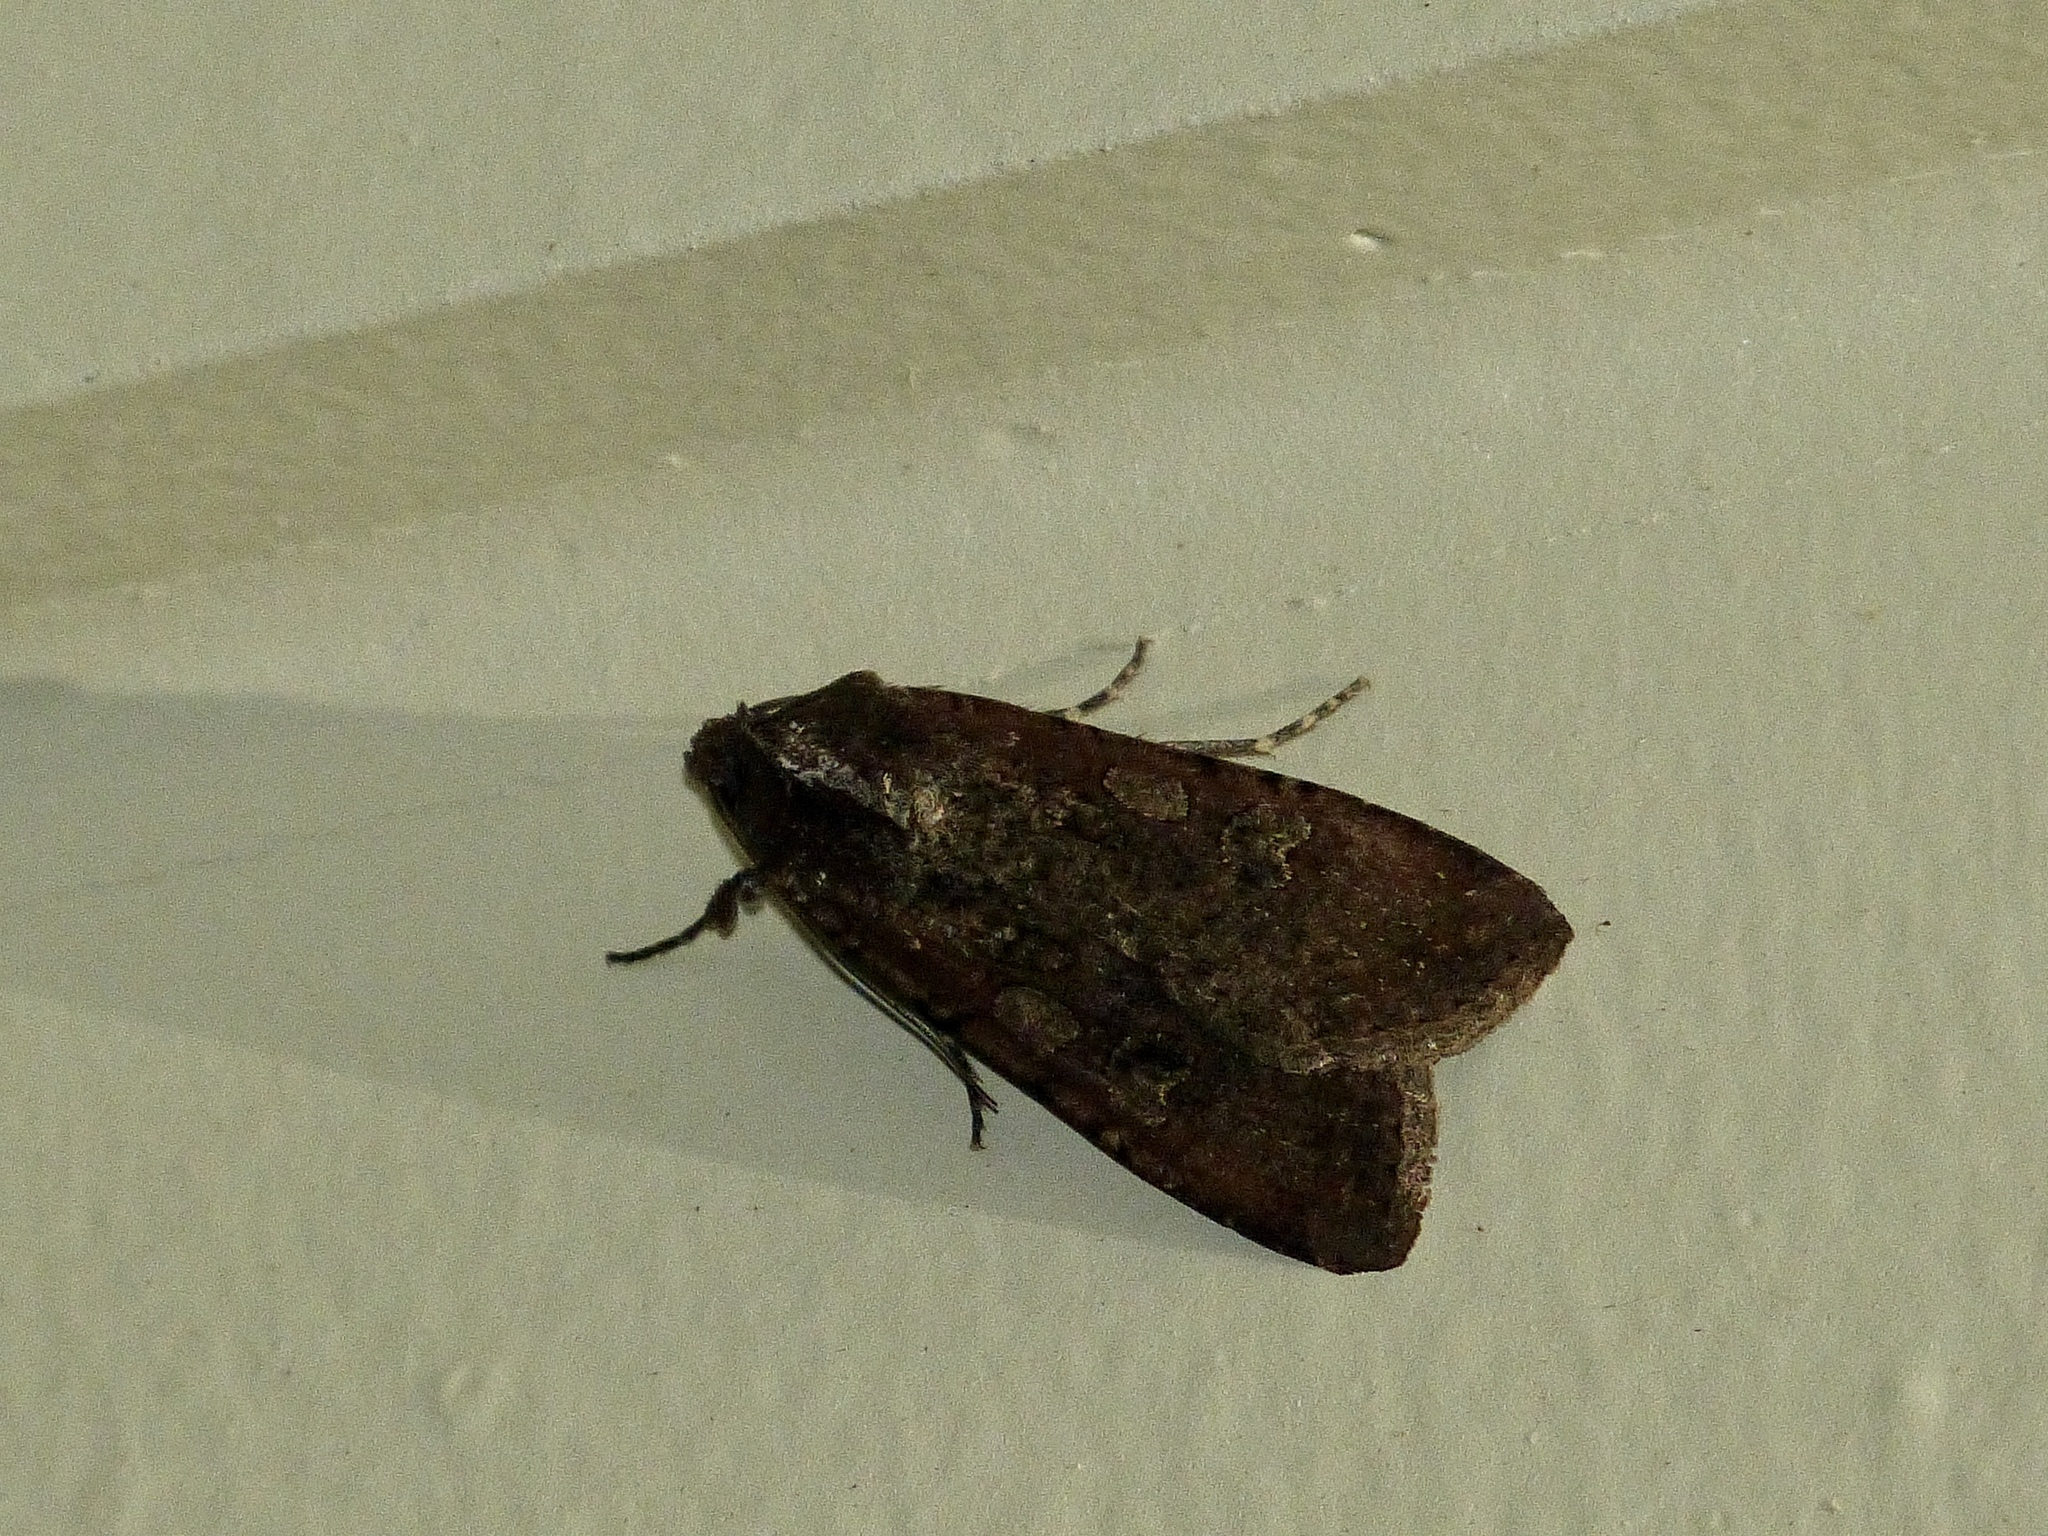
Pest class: cutworms